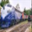
Label: train